Caryl of the Mountains

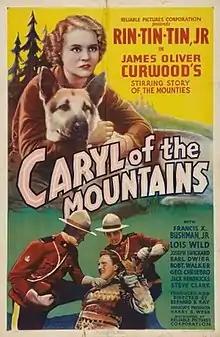
Original film poster

Caryl of the Mountains is a 1936 American northern film directed by Bernard B. Ray. It was made for Reliable Pictures and shot at Big Bear Lake, California.